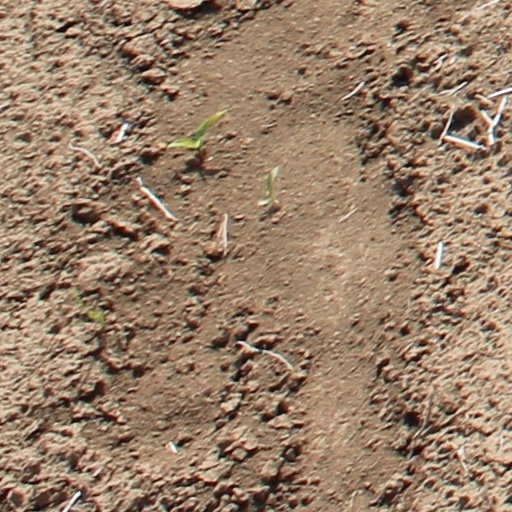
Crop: wheat